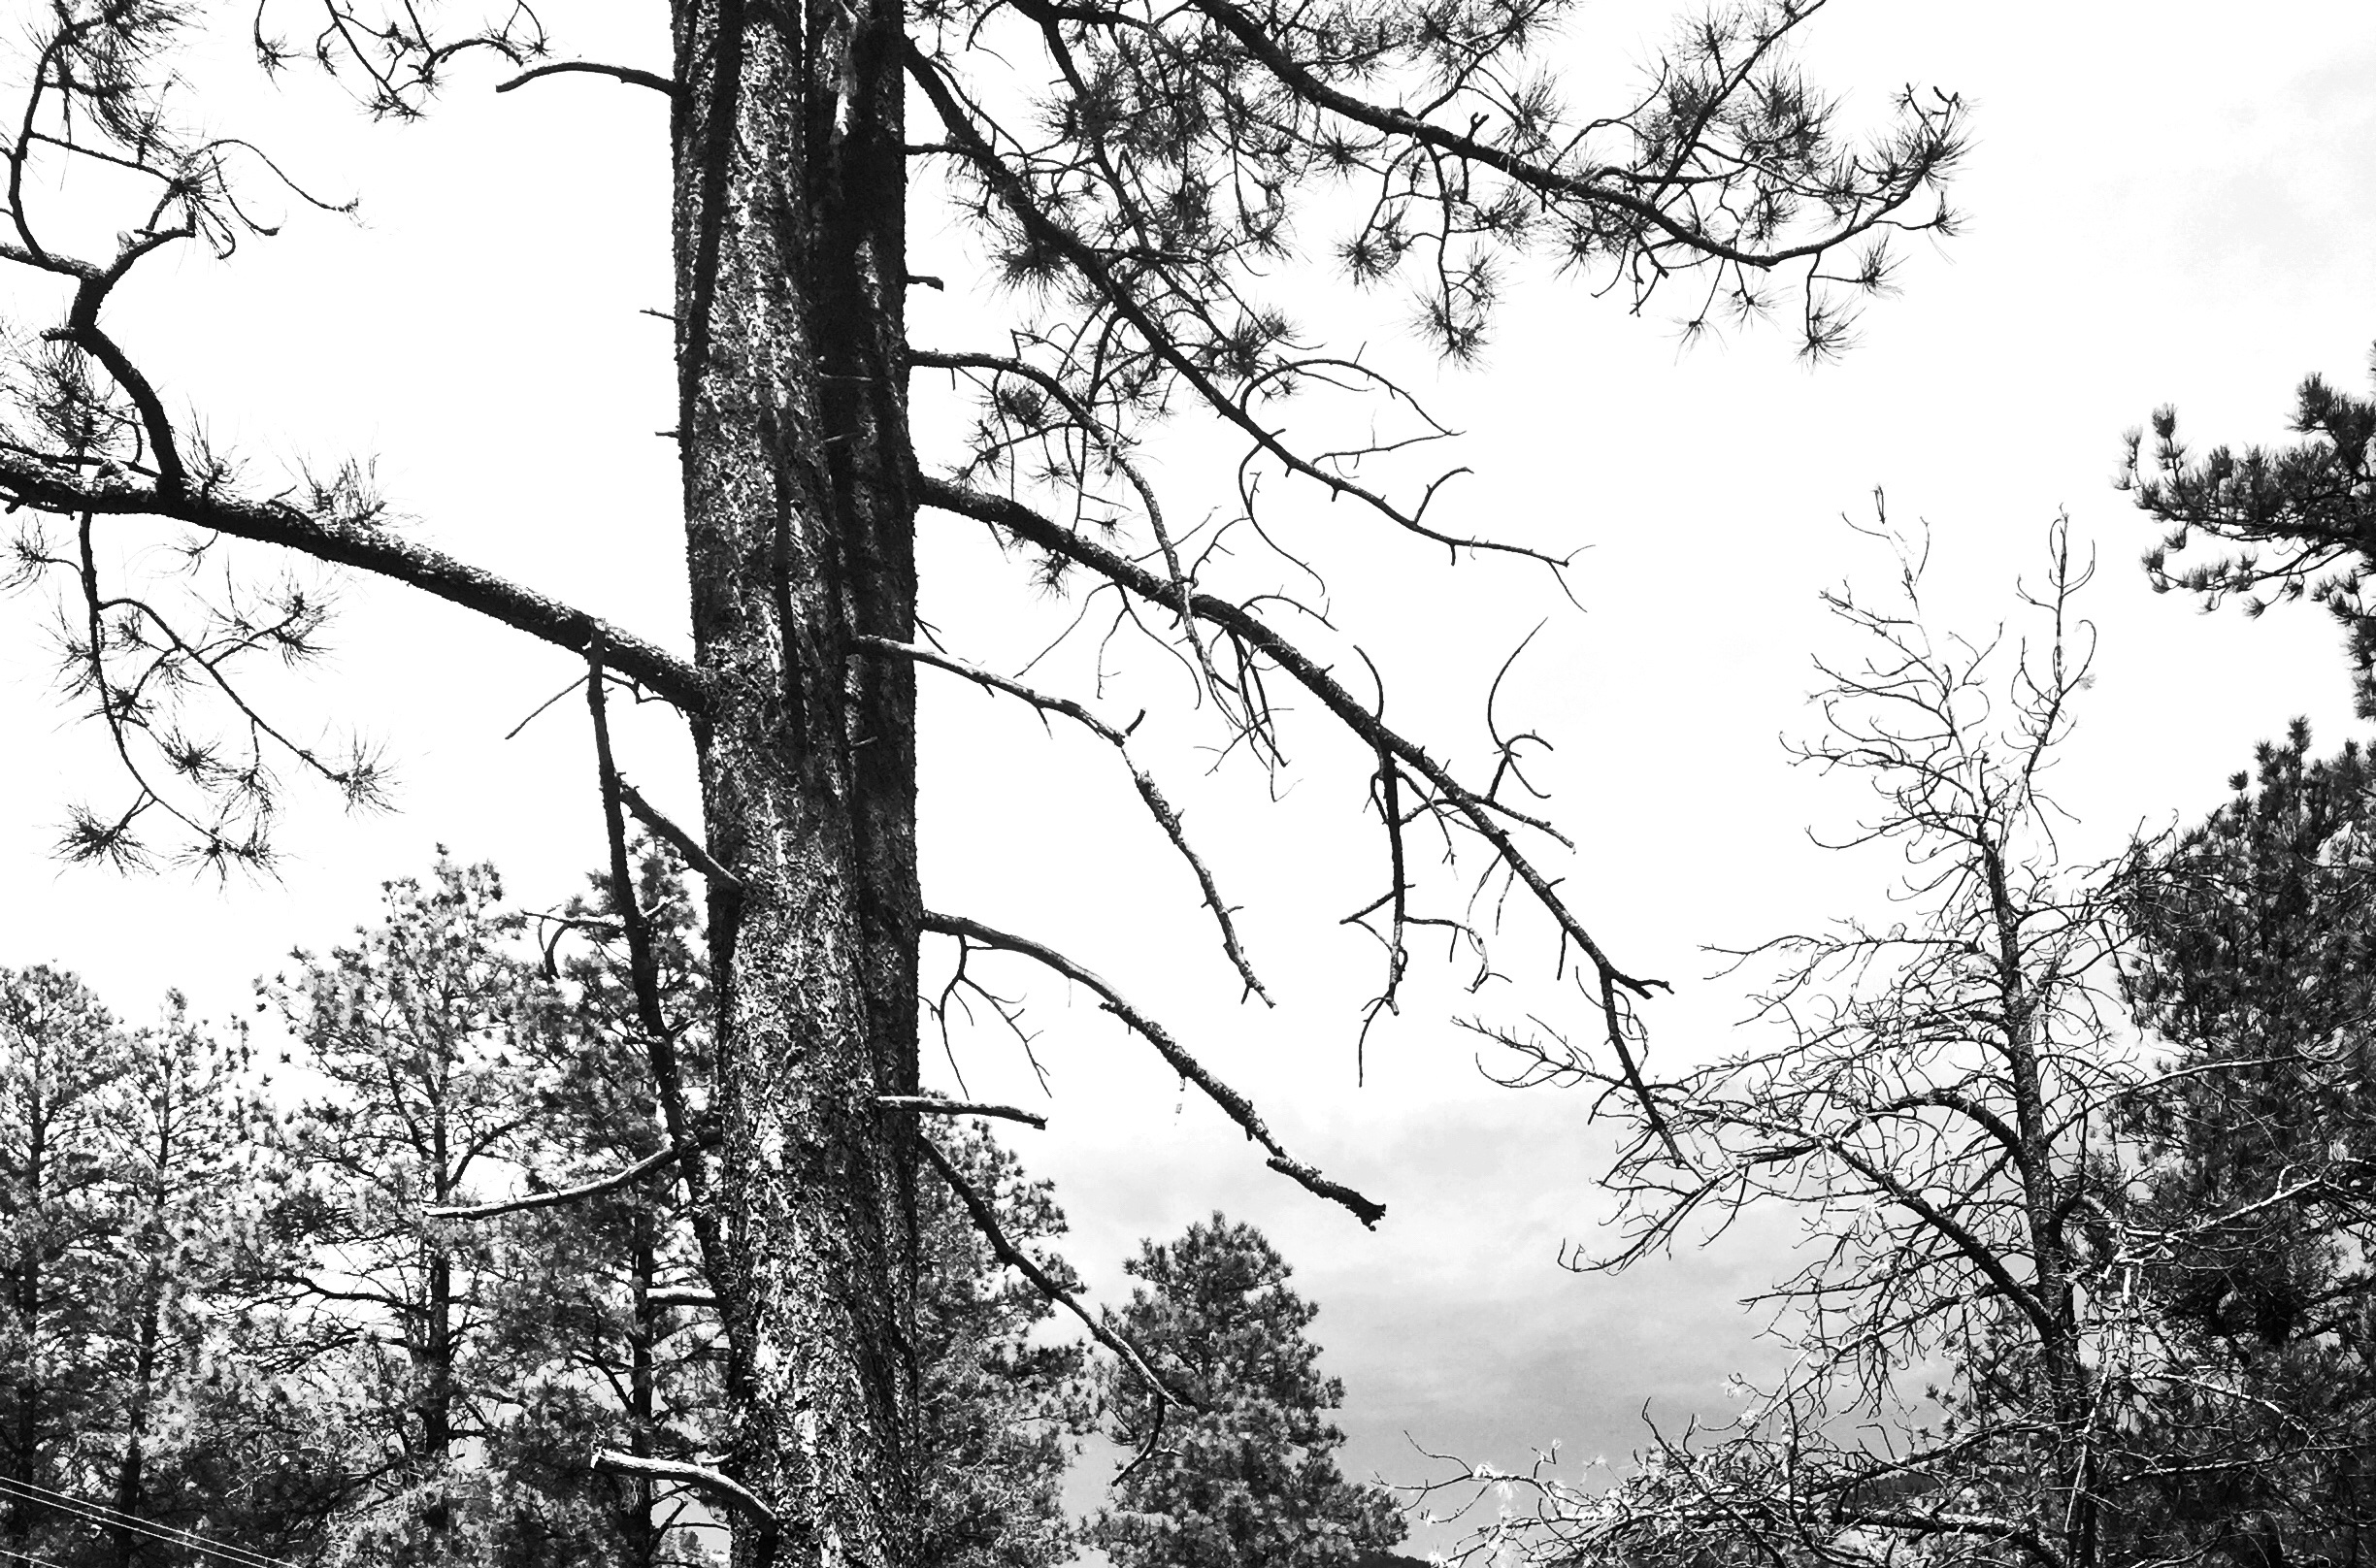
tree, nature, forest, branch, black and white, plant, sky, white, sadness, black, monochrome, dead, death, trees, leaves, sad, background, branches, woodland, habitat, ecosystem, tree branches, monochrome photography, nature wallpaper, atmospheric phenomenon, woody plant